Business improvement districts in the United States

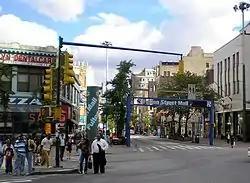
Fulton Street Mall in Brooklyn, New York

New York City has the largest network of Business Improvement Districts in the United States, with 76 BIDs within the city. New York City's BIDs invest over $158 million in programs and services in their respective districts. New York's BID movement began in the 1960s when business owners and residents realized public resources were limited to improve commercial areas. In 1976, the first Special Assessment District legislation was passed, noting that the city would make capital improvements for an area under the condition that property owners would maintain them, the first Special Assessment District was Fulton Mall in Brooklyn. In 1981-1982, legislation was passed for property owners to levy taxes in self-funding Business Improvement Districts.